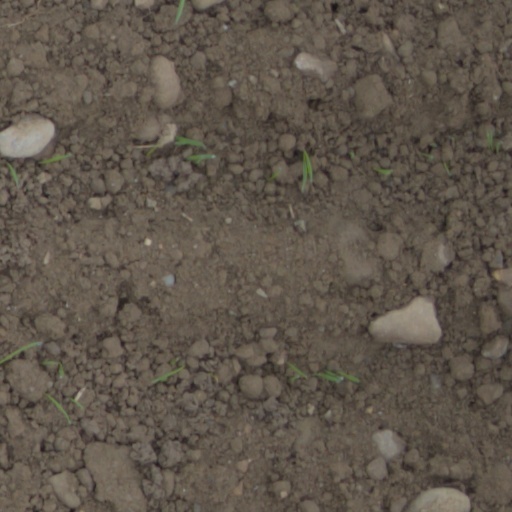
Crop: wheat